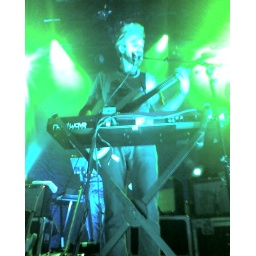
Doyle in shades of blue and green